Intergenerational equity

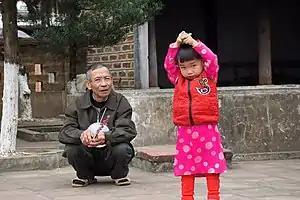

Intergenerational equity in economic, psychological, and sociological contexts, is the idea of fairness or justice between generations. The concept can be applied to fairness in dynamics between children, youth, adults, and seniors. It can also be applied to fairness between generations currently living and future generations.